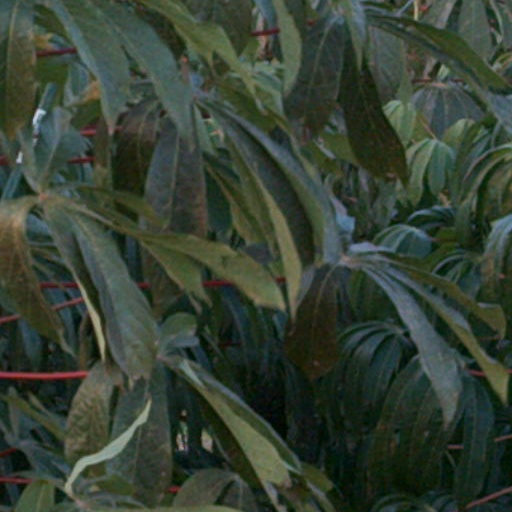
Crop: cassava